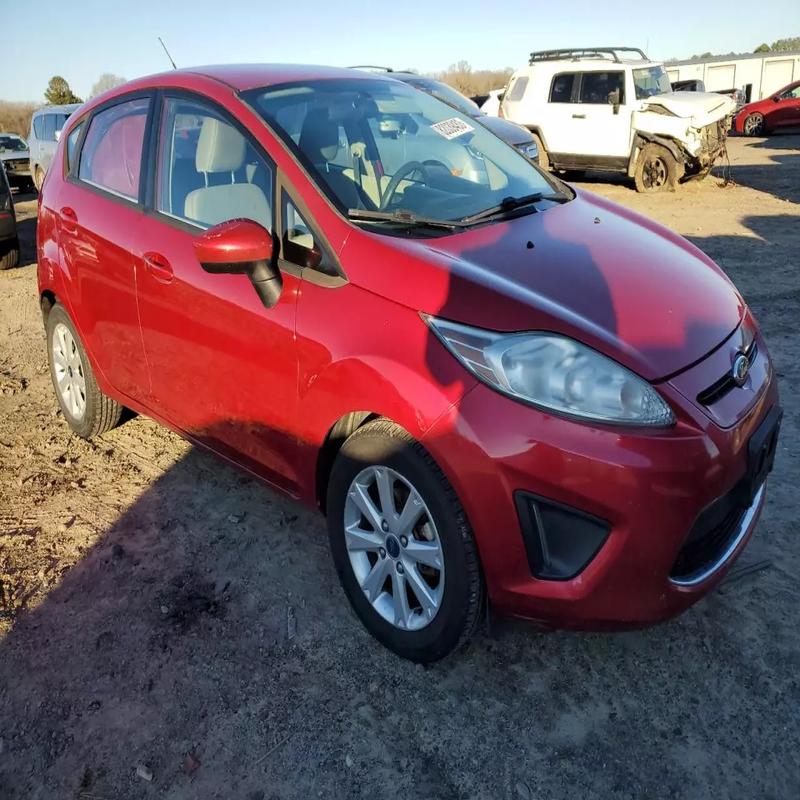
Aucun dommage détecté.
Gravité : aucun